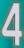
Number: 4